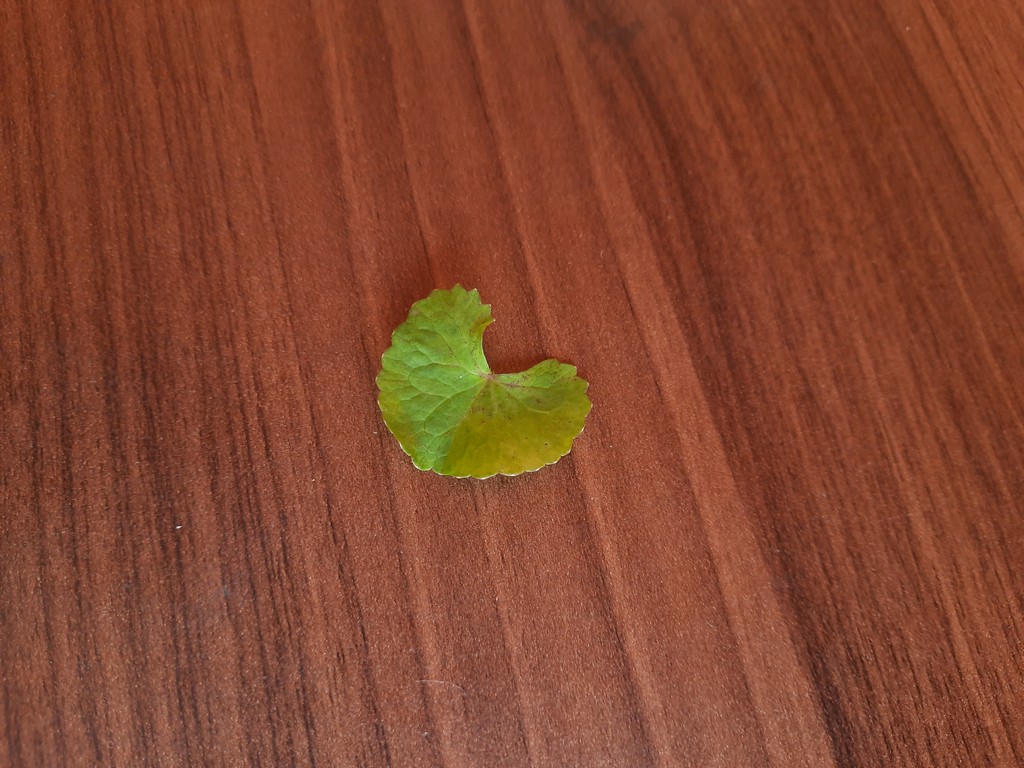
Label: Unhealthy